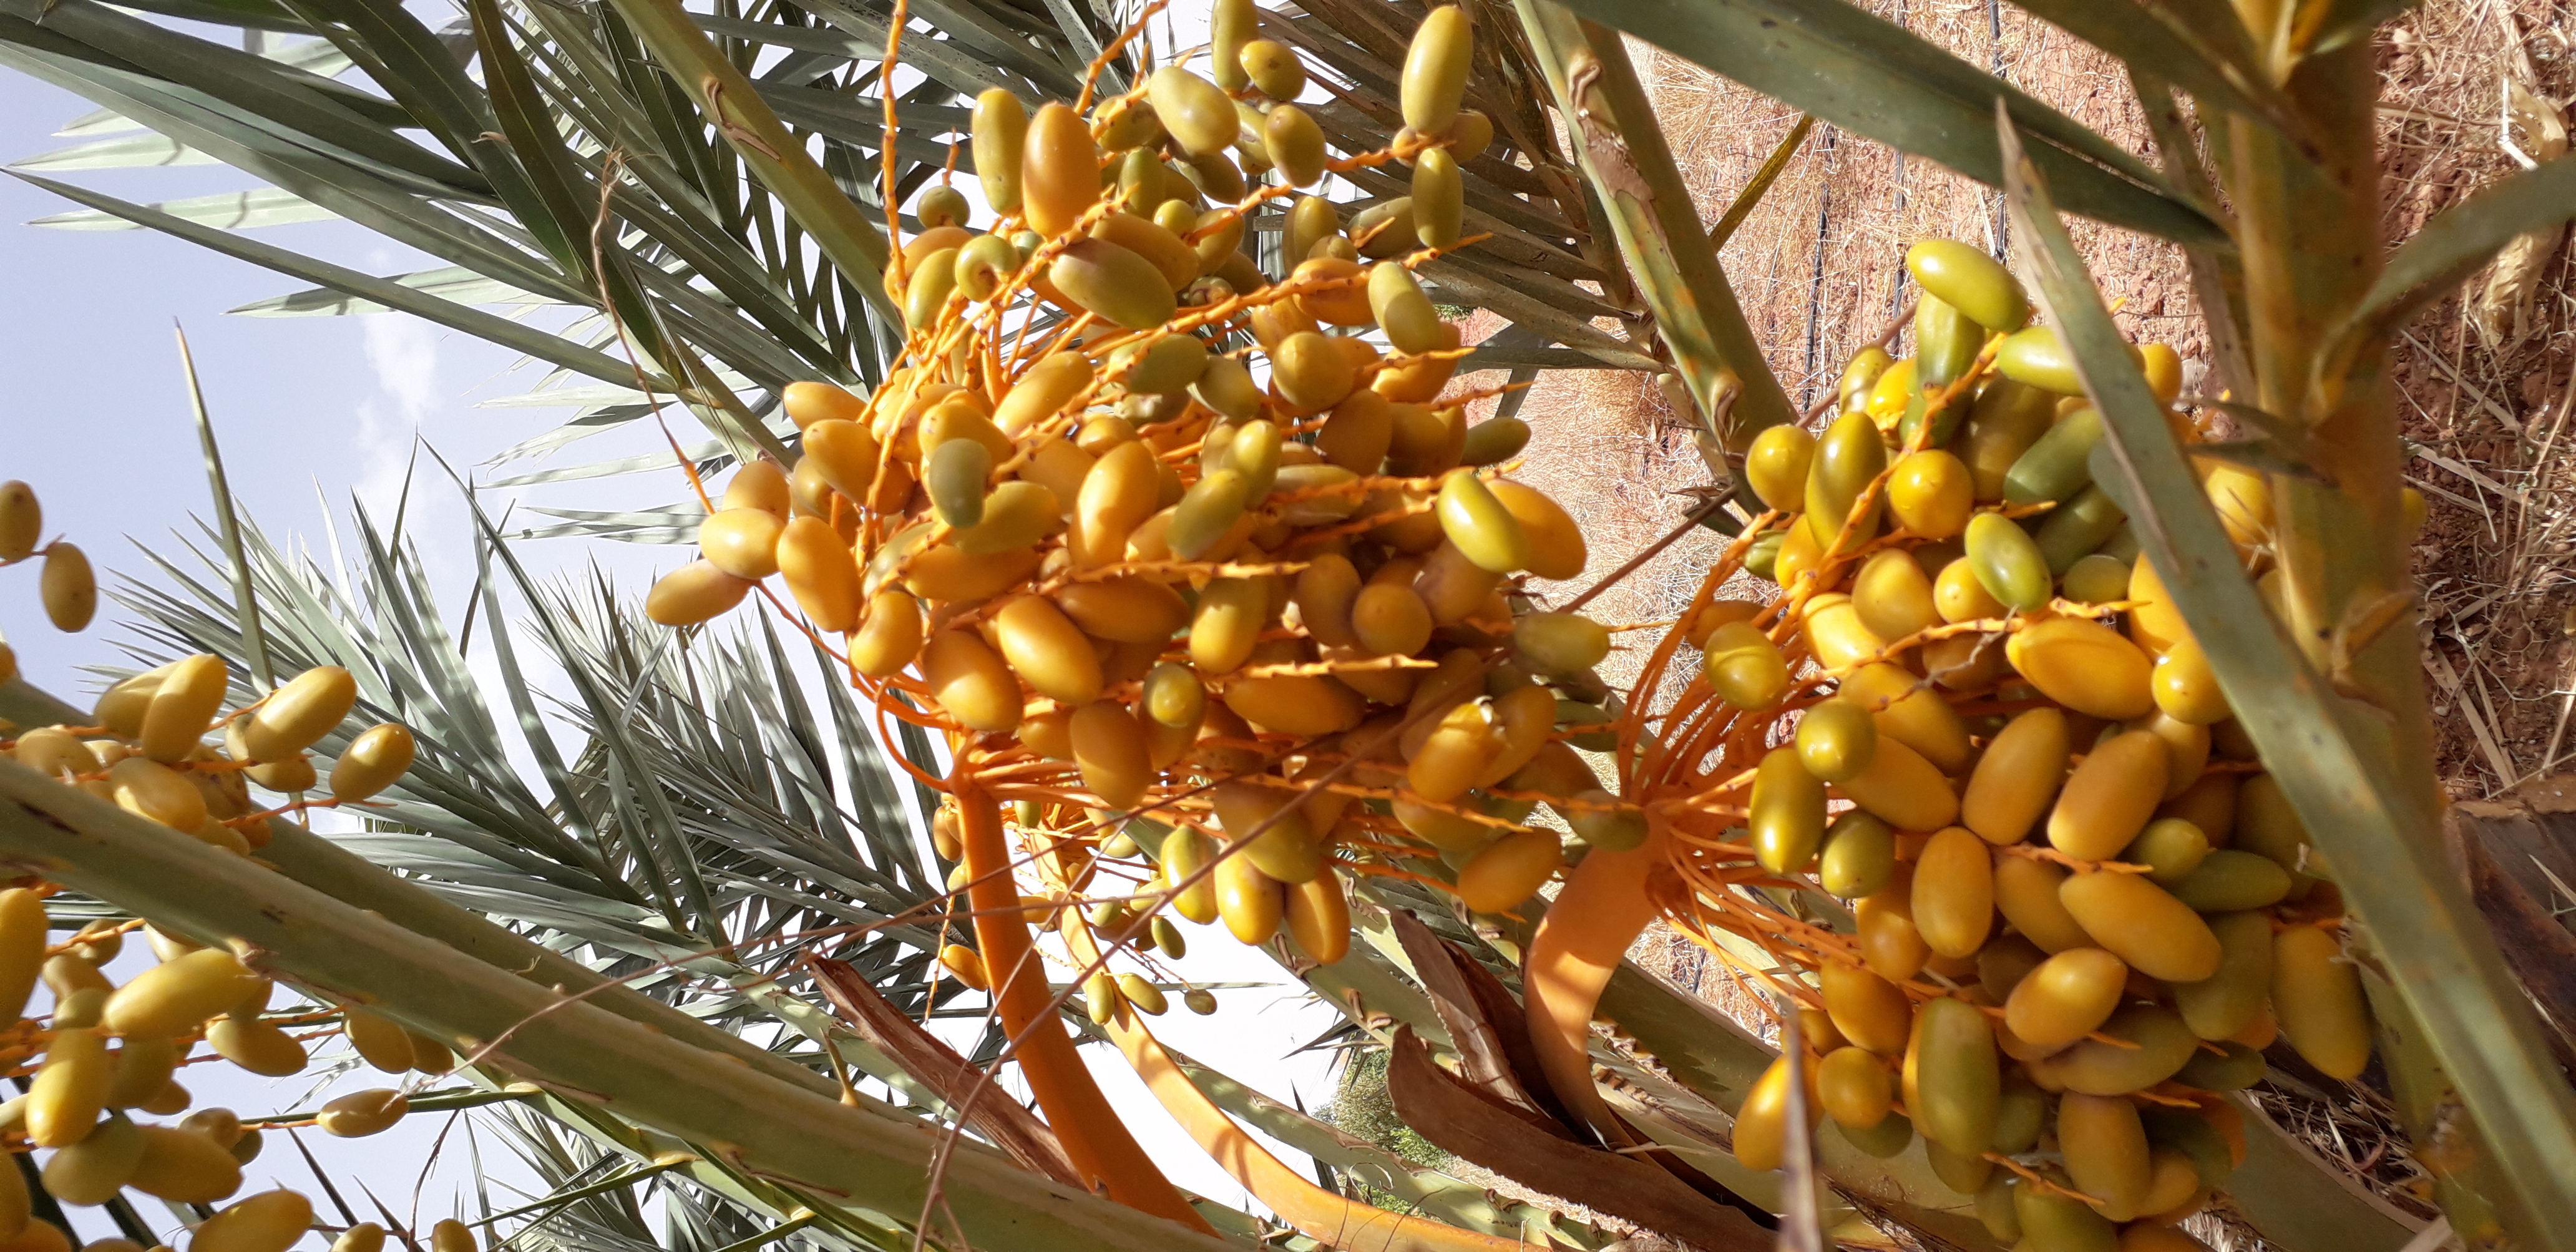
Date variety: kholt